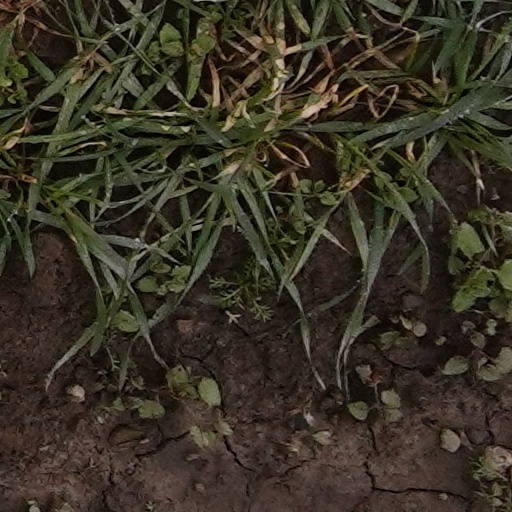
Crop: wheat